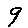
Label: 9